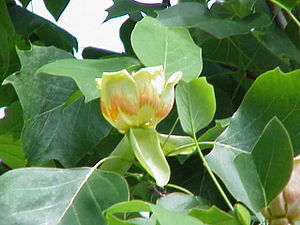
Almindelig tulipantræ
Almindeligt Tulipantræ (Liriodendron tulipifera)